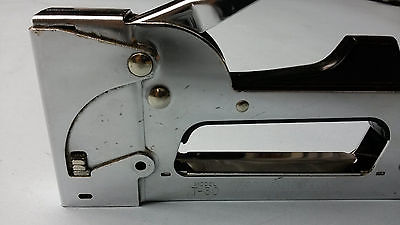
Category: stapler